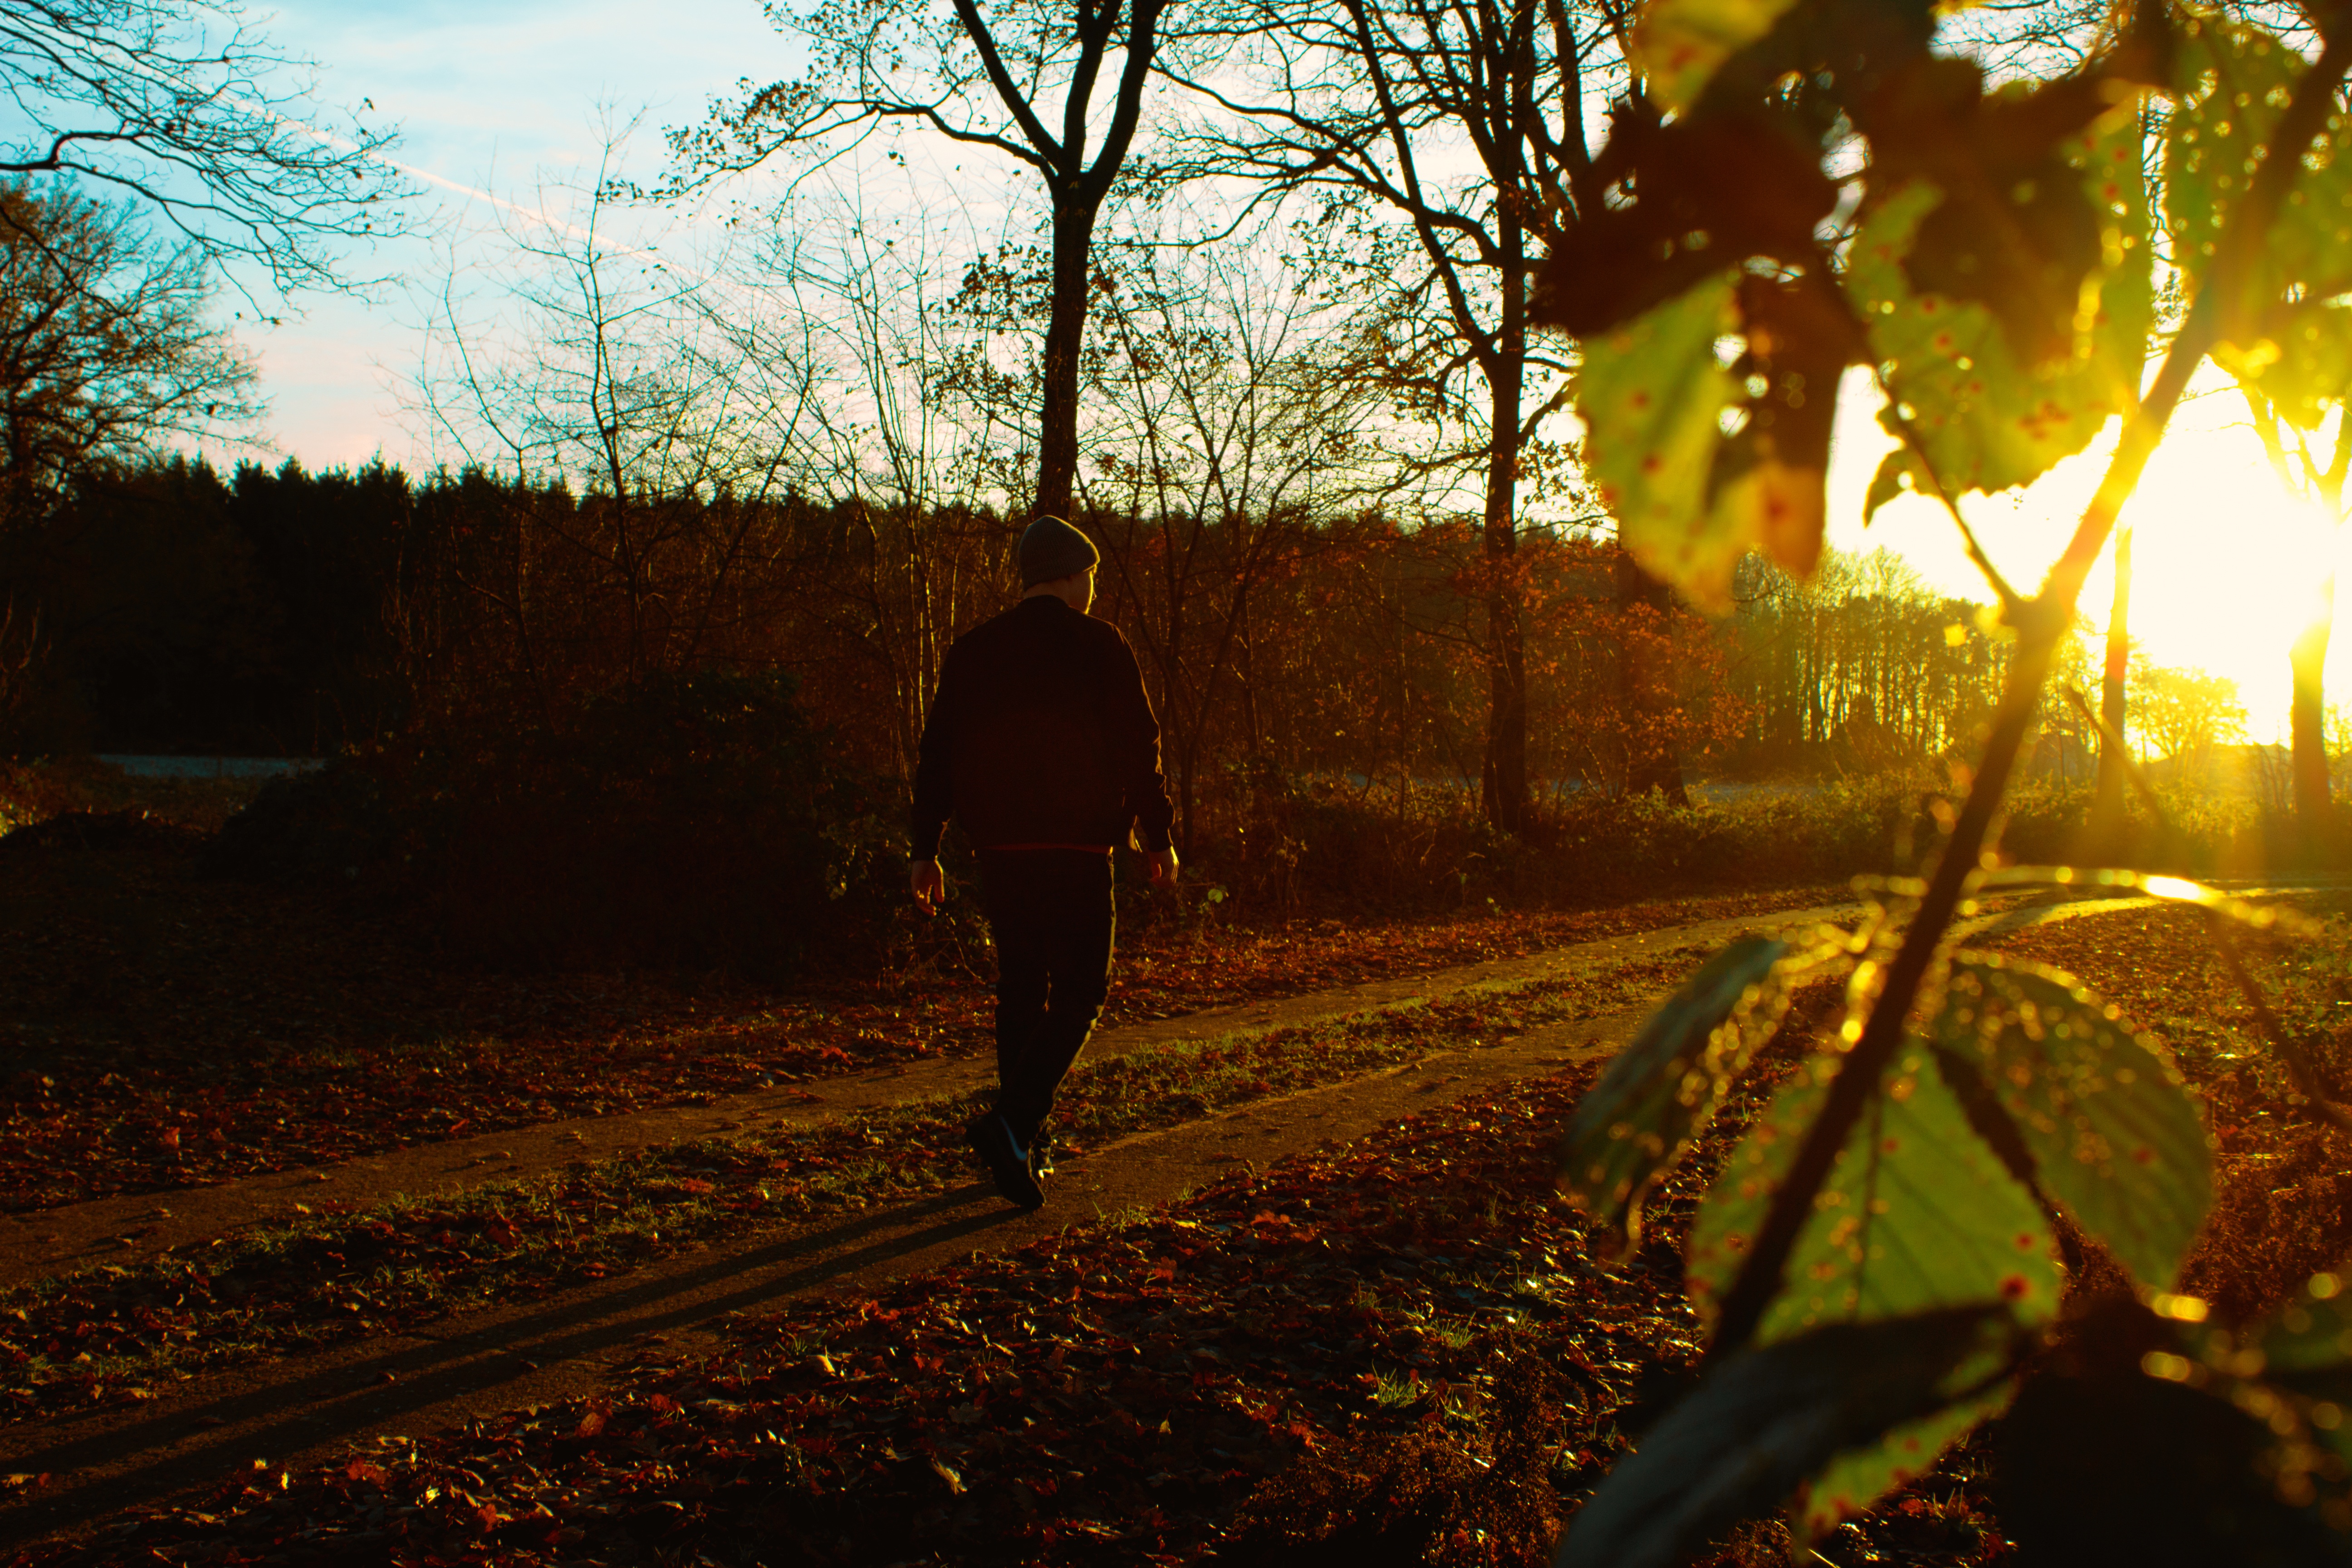
tree, nature, forest, light, sunset, sunlight, morning, leaf, evening, autumn, agriculture, season, habitat, rural area, natural environment, woody plant